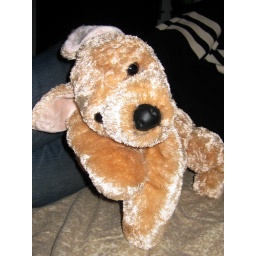
It drives me INSANE when I see dogs with their ears folded over backwards. AAAAH cute overload!